Tre Avery

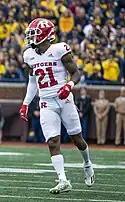
Avery with Rutgers in 2021

On May 3, 2015, Avery committed to play football at Ohio State, but transferred to Toledo after an eligibility issue at Ohio State, redshirting there before transferring a second time to Rutgers.